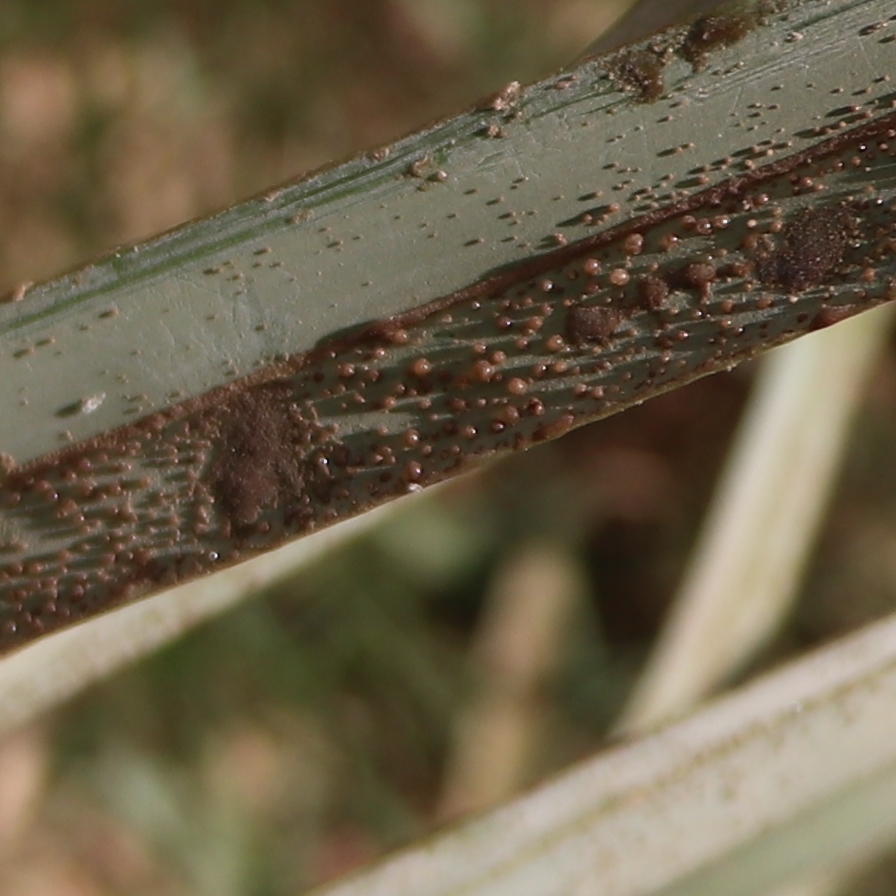
Label: Honey